Paul V. McNutt

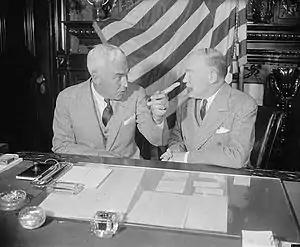
Paul V. McNutt (left), High Commissioner to the Philippines, gestures at Secretary of War Harry H. Woodring during an official visit to Washington in 1938.

By 1938 the press speculated that McNutt would, despite opposition from Roosevelt supporters, "have to be reckoned with" for the 1940 Democratic nomination for president because of his military and American Legion service, gubernatorial record, and "astonishingly good looks." He left the Philippines in 1939 to become head of Roosevelt's new Federal Security Agency, an umbrella office that managed an array of New Deal programs that ranged from the Civilian Conservation Corps to Social Security. It also served as a cover agency from 1942 to 1944 for the War Research Service, a secret program to develop chemical and biological weapons. The FSA job gave McNutt high visibility, but his presidential hopes ended because Roosevelt decided to seek a third term. Although McNutt's name was floated as a possible vice-presidential running mate, Roosevelt apparently did not seriously consider the possibility, preferring the more liberal Secretary of Agriculture Henry A. Wallace. Coincidentally, Roosevelt's opponent in 1940 was McNutt's Indiana University classmate and Beta Theta Pi fraternity brother Wendell Willkie, now a Republican.